Geva Films

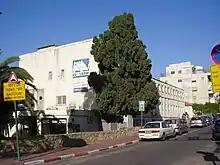
Geva Studios building before demolition

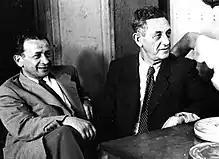
Mordechai Navon and Yitzhak Agadati

Geva Films ("Sirtei Geva"), or the Geva film studio and laboratory was one of the first film studios in Israel. It was established in 1949 in the city of Givatayim near Tel Aviv by , Yitzhak Agadati and Yosef Navon. It produced newsreels for cinemas and short films, as well as feature films.